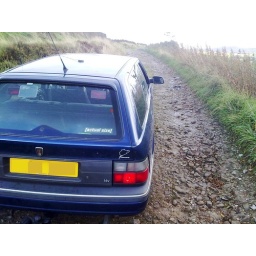
NEVER trust GPS to take you down roads you can actually traverse in a road car